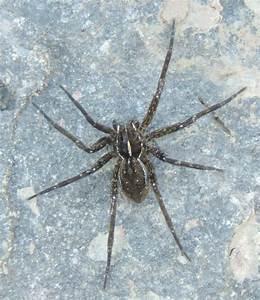
spider